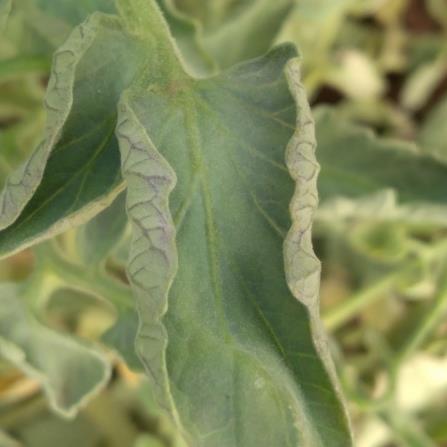
Crop: Tomato
Condition: virosis-d